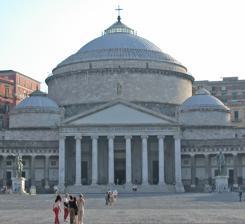
Building: San Francesco di Paola, Naples
Country: Italy
Year built: 1816
Roman Catholic church in Naples Basilica of San Francesco di Paola Basilica di San Francesco di Paola (in Italian) The church of San Francesco di Paola Religion Affiliation Roman Catholic District Archdiocese of Naples Ecclesiastical or organizational status Minor basilica Location Location Naples , Campania , Italy Geographic coordinates 40°50′07″N 14°14′51″E / 40.835296°N 14.247471°E / 40.835296; 14.247471 Architecture Type Church Style Neoclassical San Francesco di Paola is a prominent church located to the west in Piazza del Plebiscito , the main square of Naples, Italy . The construction started in 1816 and ended in 1846. In the early 19th century, King Joachim Murat of Naples ( Napoleon 's brother-in-law) planned the entire square and the large building with the colonnades as a tribute to the emperor. When Napoleon was finally dispatched, the Bourbons were restored to the throne of Naples. Ferdinand I continued the construction - finished in 1846 - but converted the final product into the church one sees today. He dedicated it to Saint Francis of Paola , who had stayed in a monastery on this site in the 16th century. The church is  reminiscent of the Pantheon in Rome. The façade is fronted by a portico resting on six columns and two Ionic pillars. Inside, the church is circular with two side chapels. The dome is 53 metres (174 ft) high. The portico is by Neapolitan architect Leopoldo Laperuta , while the main building is by the Swiss architect Pietro Bianchi [ it ] . Interior The interior has a number of statues: a San Giovanni Crisostomo by Gennaro Calì , Sant'Ambrogio by Tito Angelini , St Luke by Antonio Calì , a St Matthew by Carlo Finelli , a St John Evangelist by Pietro Tenerani , St Mark by Giuseppe de Fabris , a Sant'Agostino by Tommaso Arnaud , and a Sant'Attanasio by Angelo Solani . In the chapels on the right, we find the following altarpieces: San Nicola da Tolentino and St Francis of Paola receives a stem of charity from an Angel , by Nicola Carta , Final Communion of San Ferdinando di Castiglia by Pietro Benvenuti , a Transit di St Joseph by Camillo Gerra , the Immaculate Conception and the death of Sant'Andrea Avellino by Tommaso de Vivo . Before the main altar, is a 1641 work by Anselmo Cangiano , transferred here in 1835, from the church of the Santi Apostoli . In the apse is a painting of St Francis of Paola resuscitates a dead man by Vincenzo Camuccini . In the sacristy is an Immaculate Conception by Gaspare Landi and a Circumcision of Jesus by Antonio Campi References